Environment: real
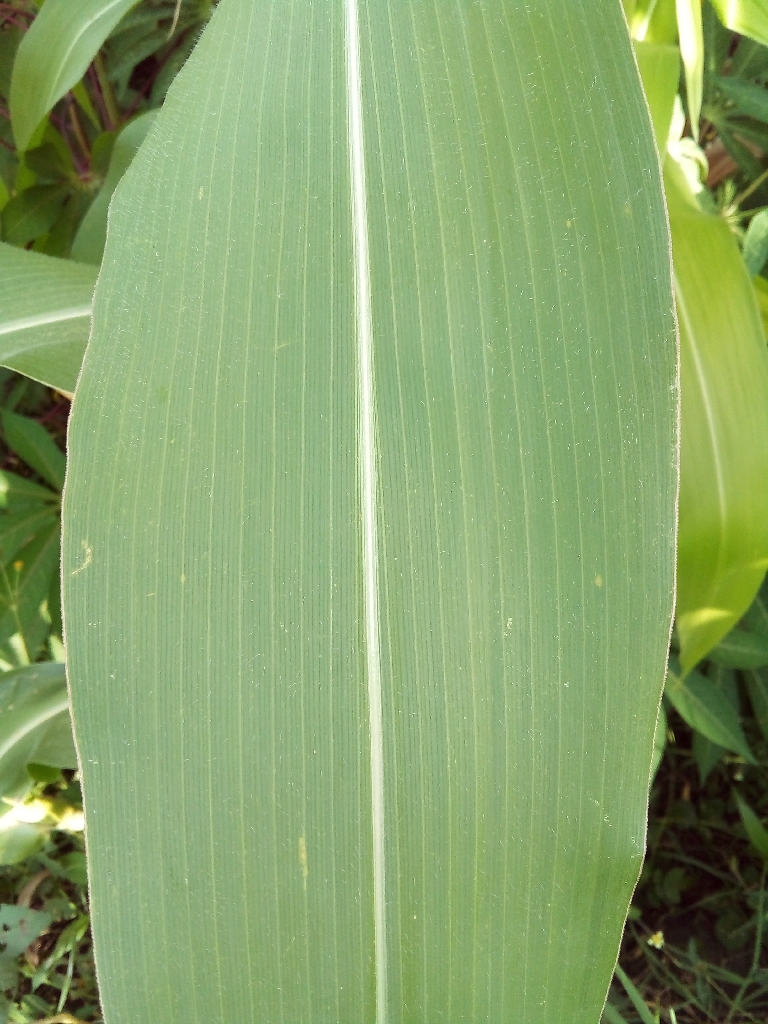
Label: healthy